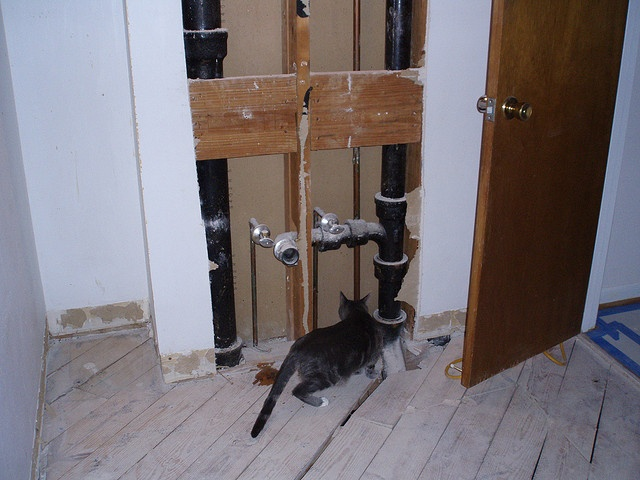
A cat standing in front of a set of pipes near a door.
A cat is lurking and ready to catch something.
a black cat moving around the house very dirty
A cat in a room prepared for renovation.
A cat in a room near a pipes without sheet rock covering them.